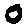
Label: 0